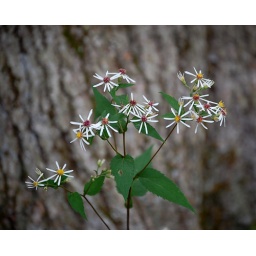
I love the wild asters that fill the woods in the fall. The yellow centers turn purple as the flowers age.